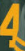
Number: 4